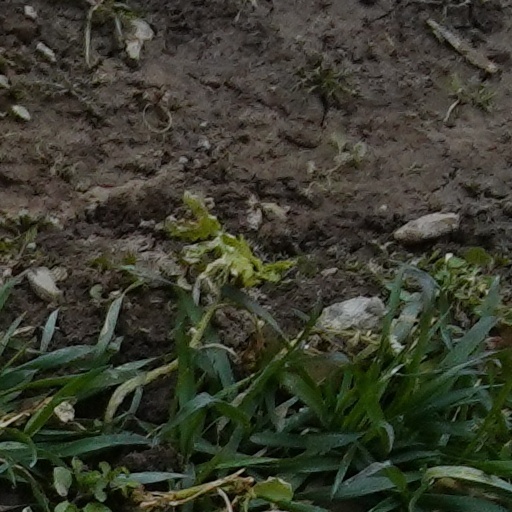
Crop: wheat